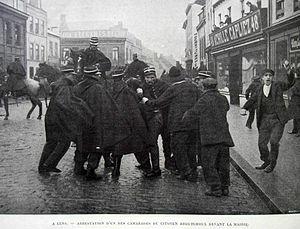
Arrestation de Benoît Broutchoux
La maison du peuple de Lens' était située rue de Paris. Aujourd'hui au 63, rue René Lanoy de Lens. Elle fut le lieu d’expressions puissantes des mineurs et le lieu d'opposition entre le vieux syndicat d'Émile Basly, député, Franc-maçon et du jeune syndicat de Benoît Broutchoux, anarcho-syndicaliste.